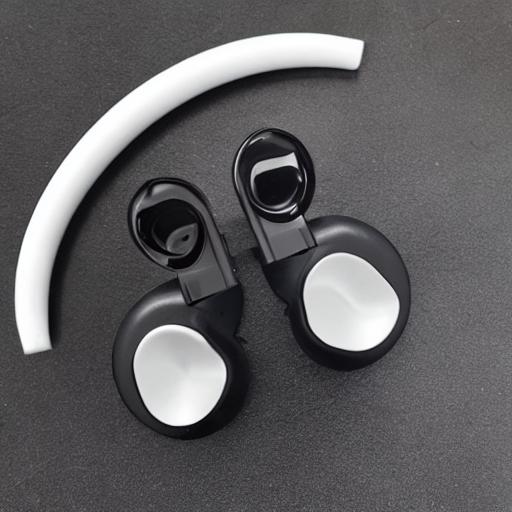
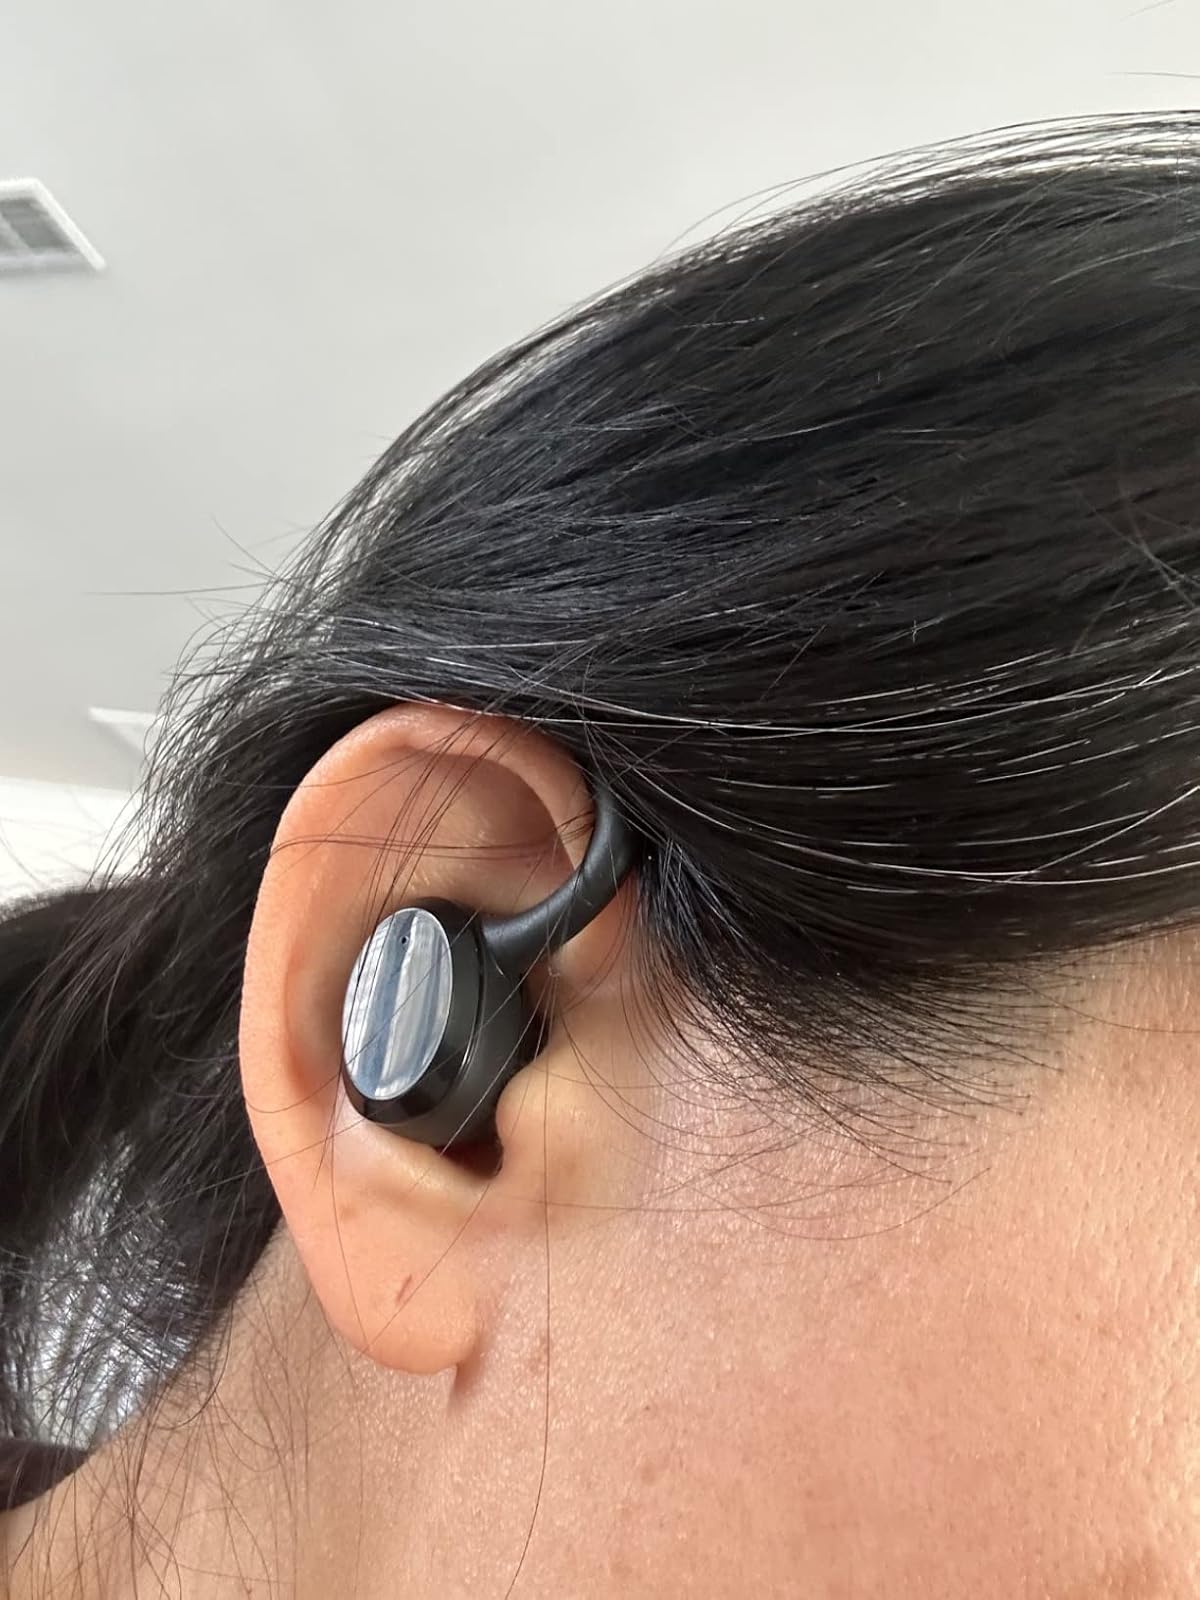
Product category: earbuds
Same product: no